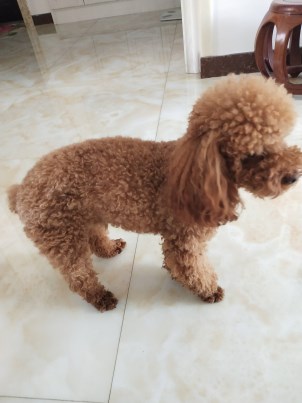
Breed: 7449-n000128-teddy